Spanish conquest of Guatemala

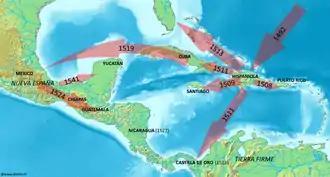
Spanish expansion routes in the Caribbean during the early 16th century

Christopher Columbus discovered the New World for the Kingdom of Castile and León in 1492. Private adventurers thereafter entered into contracts with the Spanish Crown to conquer the newly discovered lands in return for tax revenues and the power to rule. In the first decades after the discovery of the new lands, the Spanish colonised the Caribbean and established a centre of operations on the island of Cuba. They heard rumours of the rich empire of the Aztecs on the mainland to the west and, in 1519, Hernán Cortés set sail with eleven ships to explore the Mexican coast. By August 1521 the Aztec capital of Tenochtitlan had fallen to the Spanish and their allies. A single soldier arriving in Mexico in 1520 was carrying smallpox and thus initiated the devastating plagues that swept through the native populations of the Americas. Within three years of the fall of Tenochtitlan the Spanish had conquered a large part of Mexico, extending as far south as the Isthmus of Tehuantepec. The newly conquered territory became New Spain, headed by a viceroy who answered to the king of Spain via the Council of the Indies. Hernán Cortés received reports of rich, populated lands to the south and dispatched Pedro de Alvarado to investigate the region.